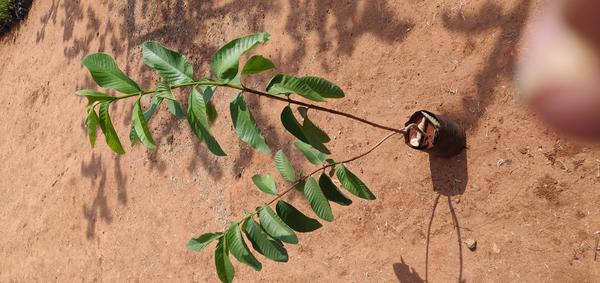
Plant: Gauva